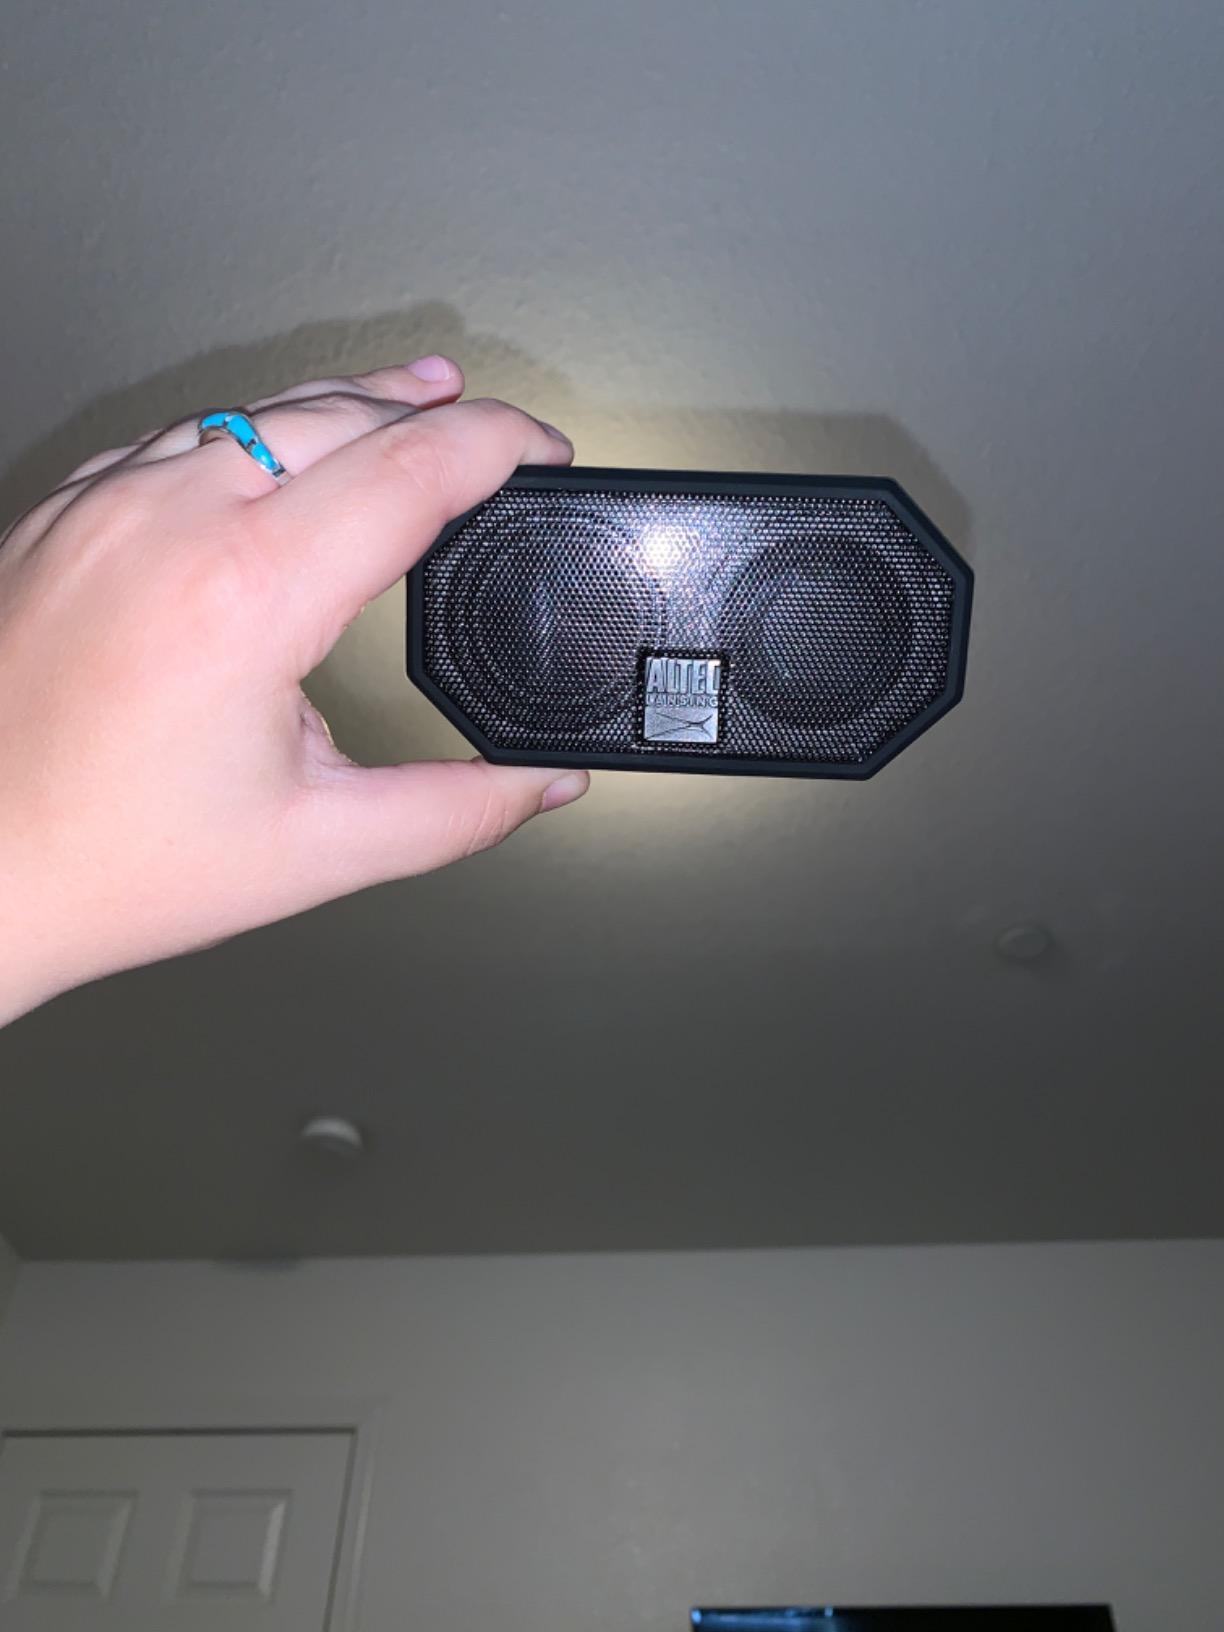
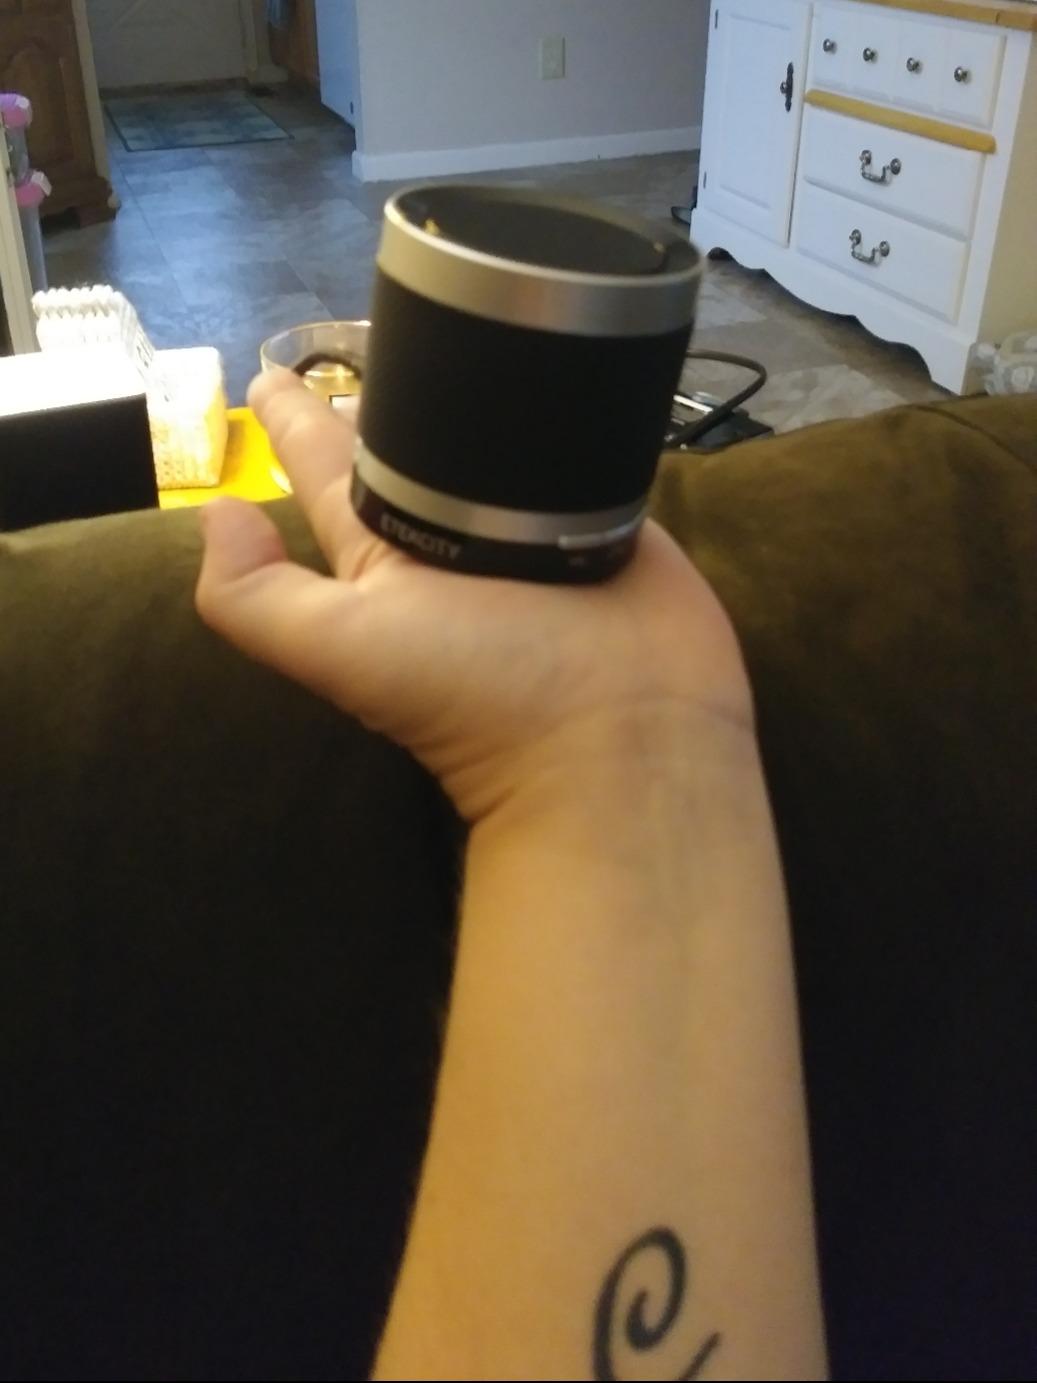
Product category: speaker
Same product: no